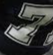
Number: 7